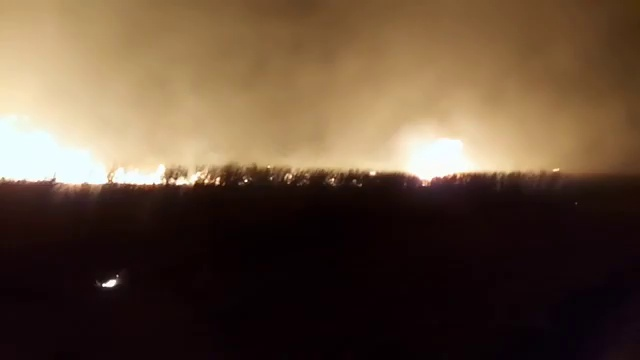
Fire: yes
Smoke: yes